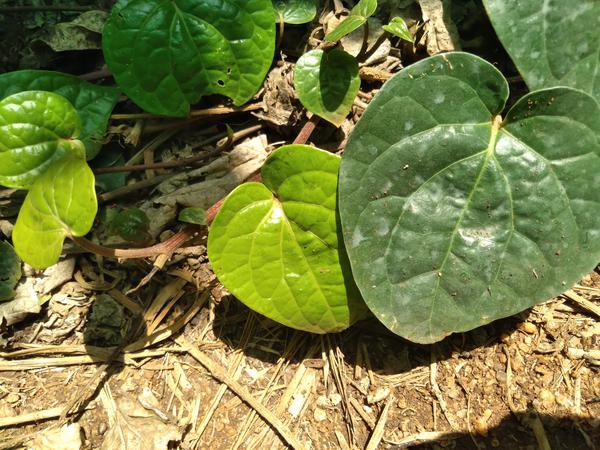
Plant: Betel